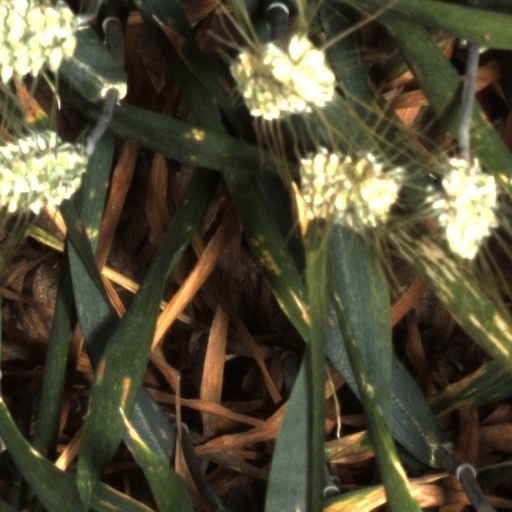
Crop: wheat